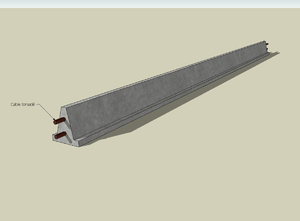
Dans le domaine du bâtiment et de la construction une poutrelle désigne un élément porteur d'un plancher béton. Elle est constituée de béton enrobant une ou plusieurs armatures : torons pour les poutrelles précontraintes ou aciers passifs pour les autres poutrelles.